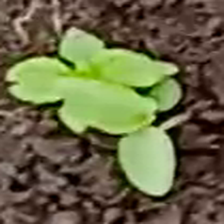
Weed species: Kena_(Commplina_benghalensio)